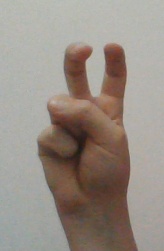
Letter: toot